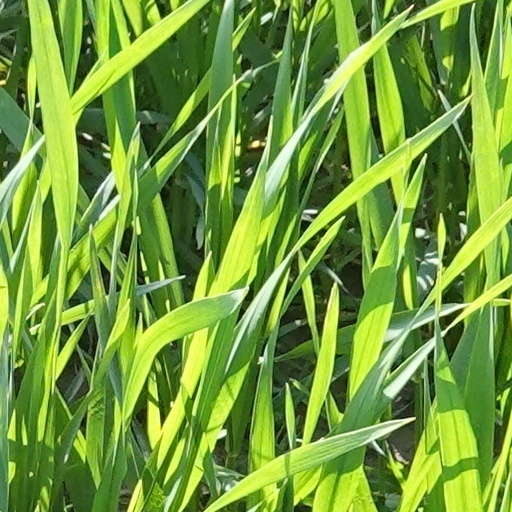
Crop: wheat